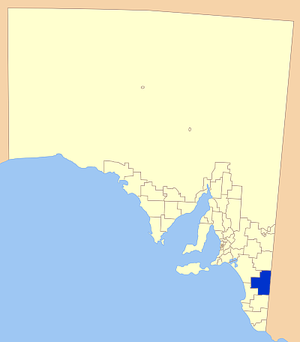
Le district de Tatiara est une zone d'administration locale située au sud-est de l'Australie-Méridionale en Australie. Il est traversé par la Western Highway.